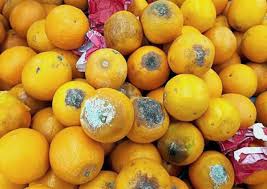
Label: trash